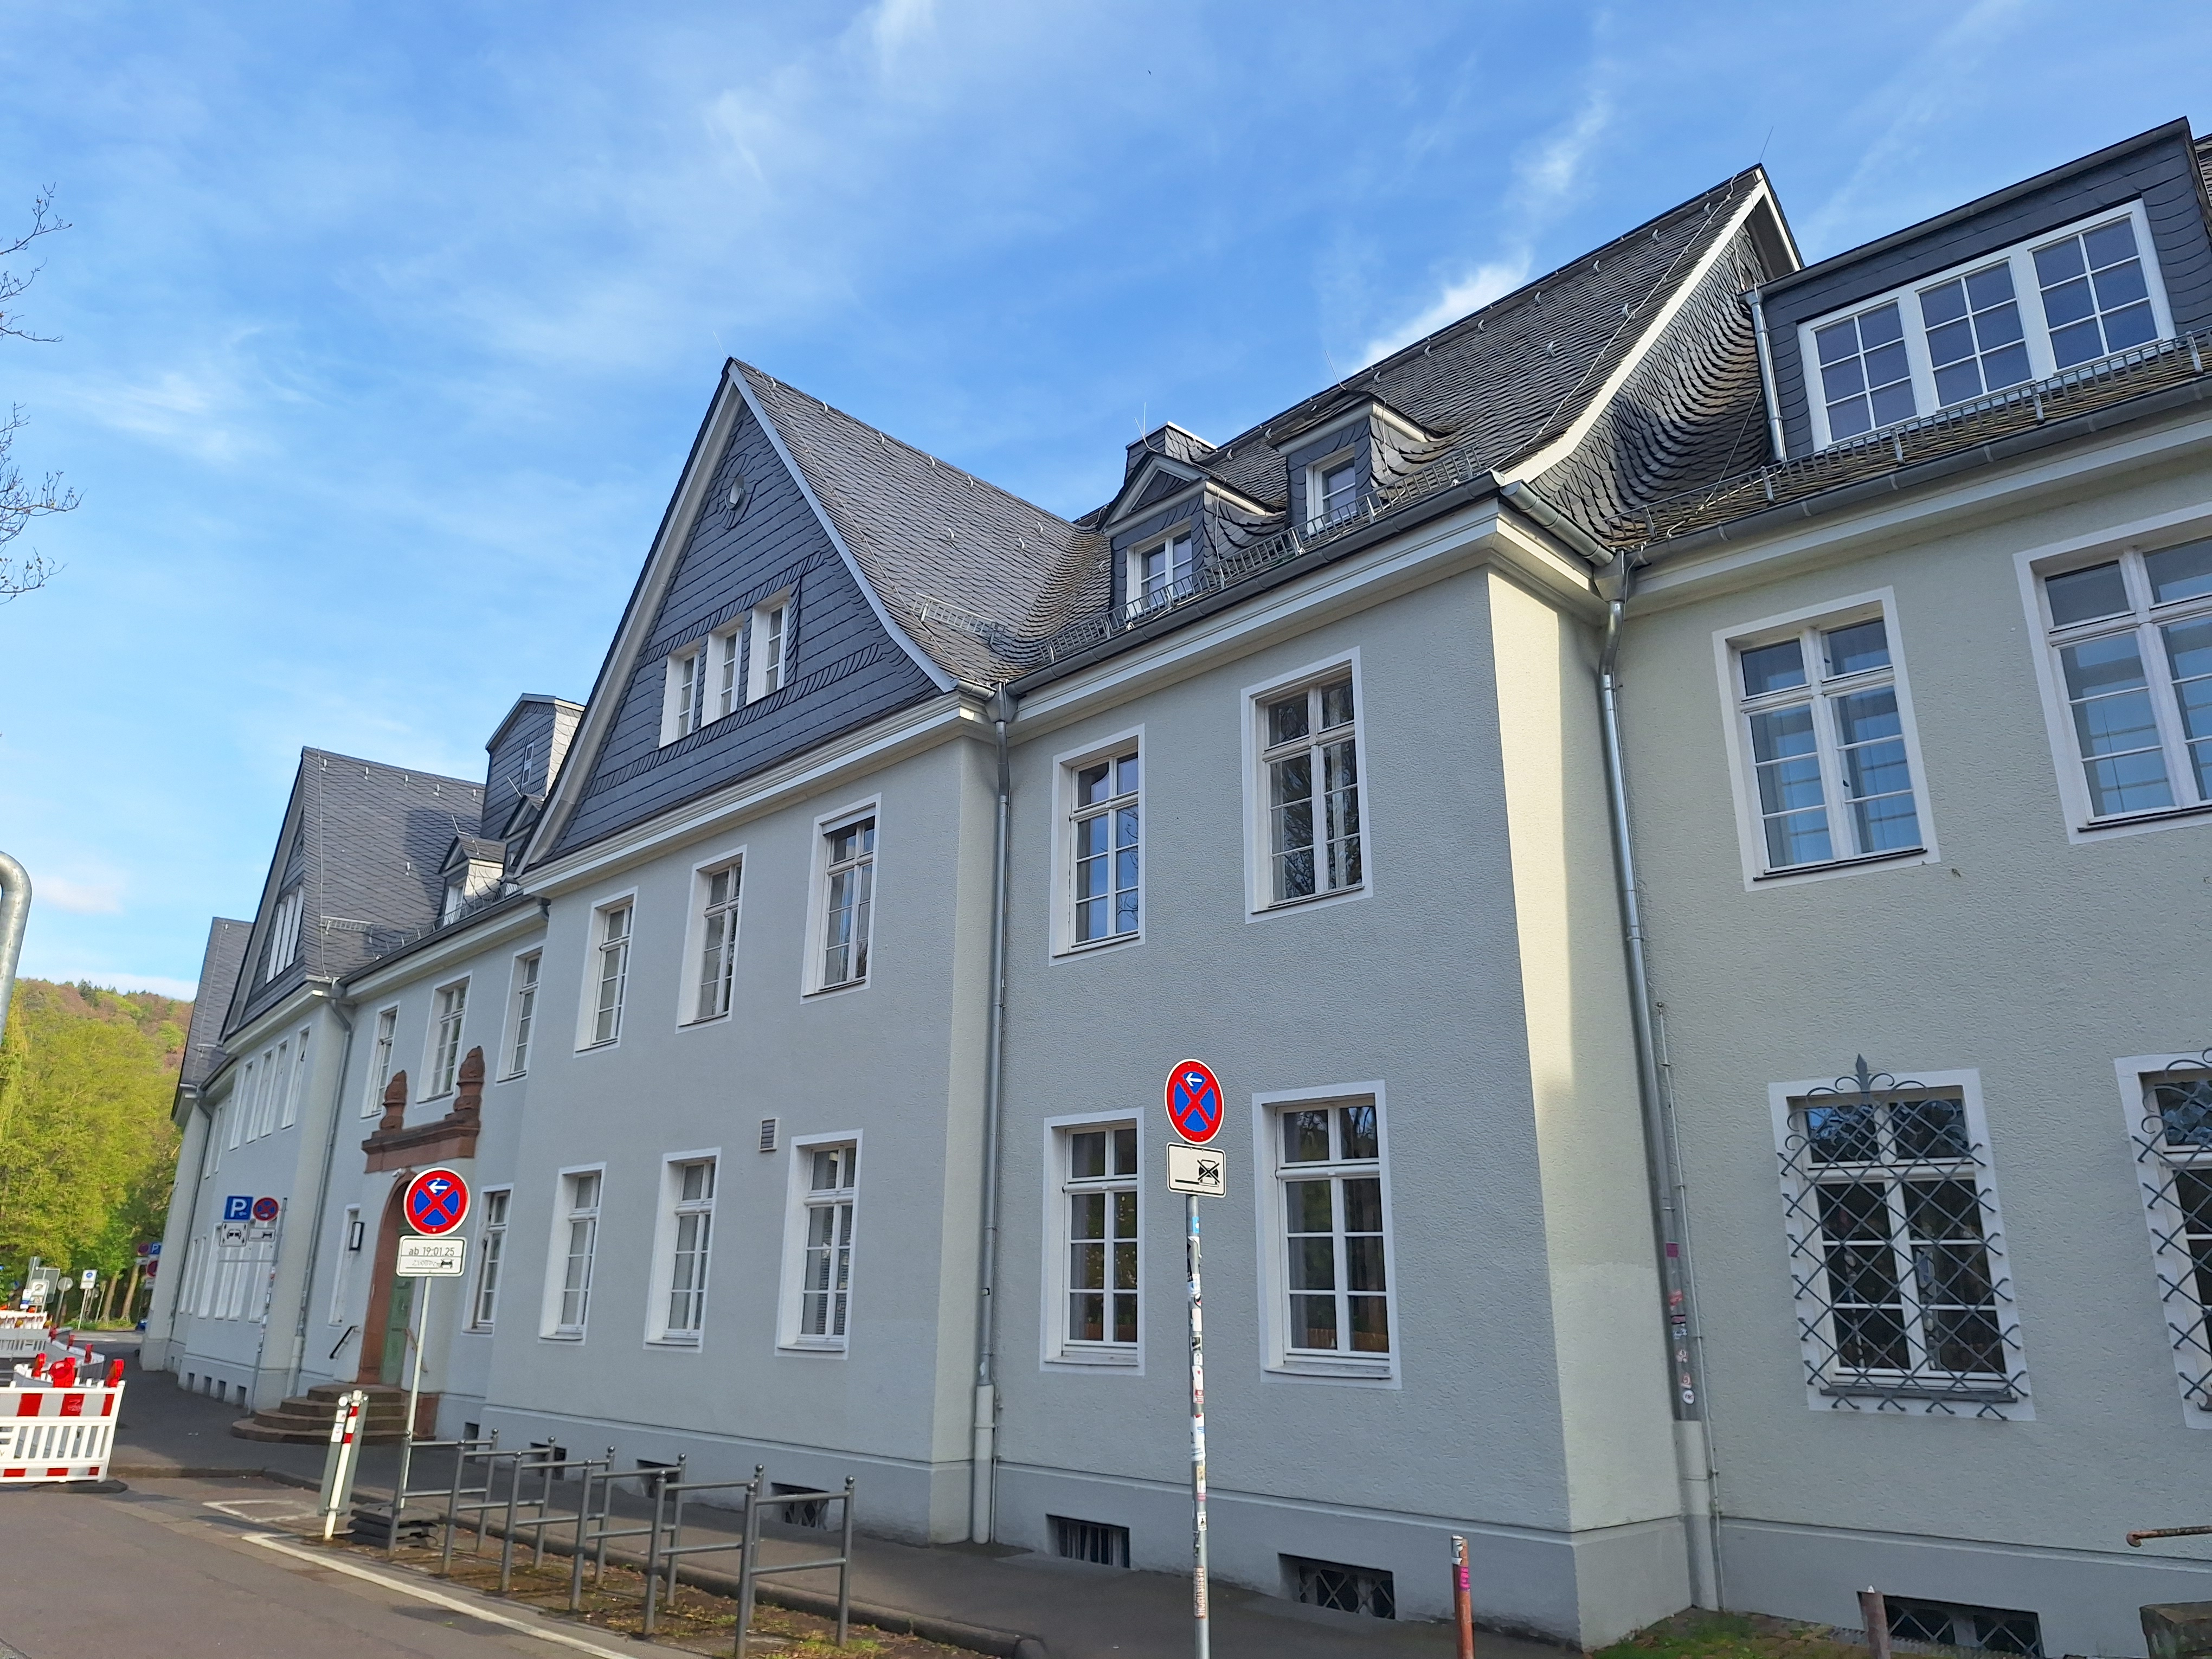
Building: Deutschhausstraße 12